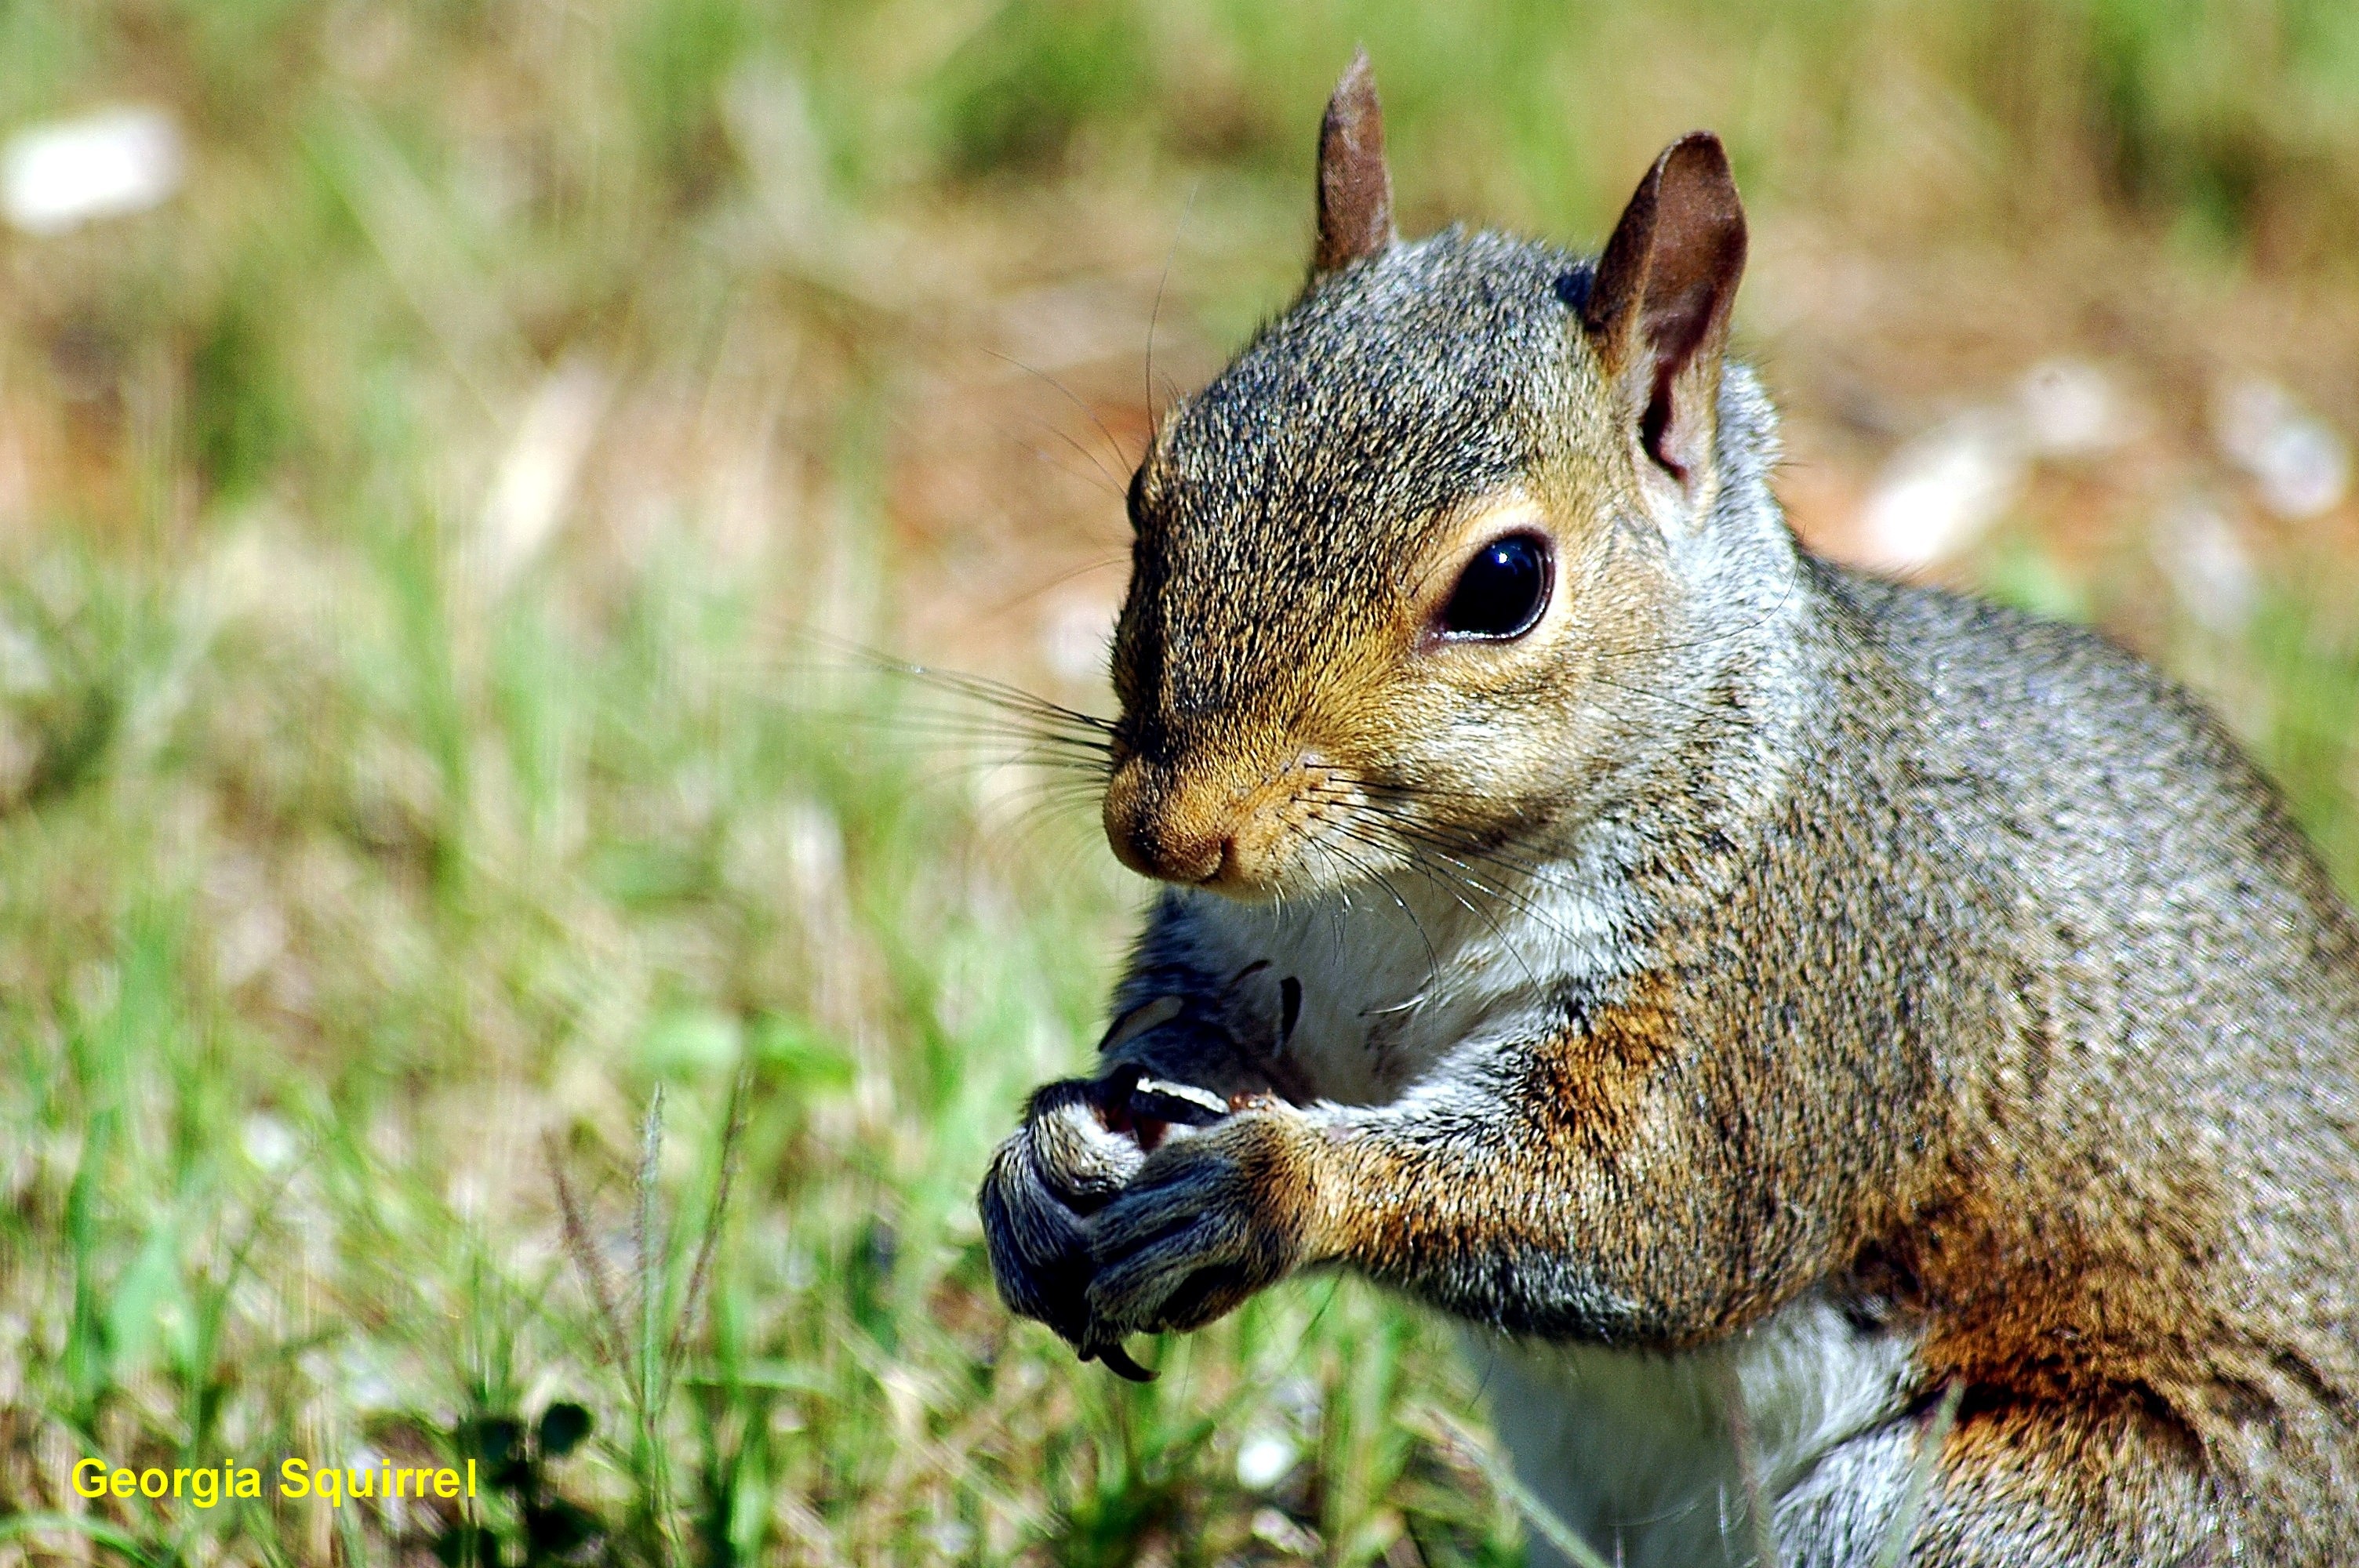
tree, nature, forest, outdoor, hair, animal, cute, wildlife, wild, fur, fluffy, small, mammal, squirrel, nut, eat, rodent, fauna, acorn, eating, whiskers, one, tail, eye, vertebrate, creature, sciurus, chewing, fox squirrel